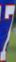
Number: 7